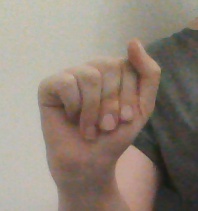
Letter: saad